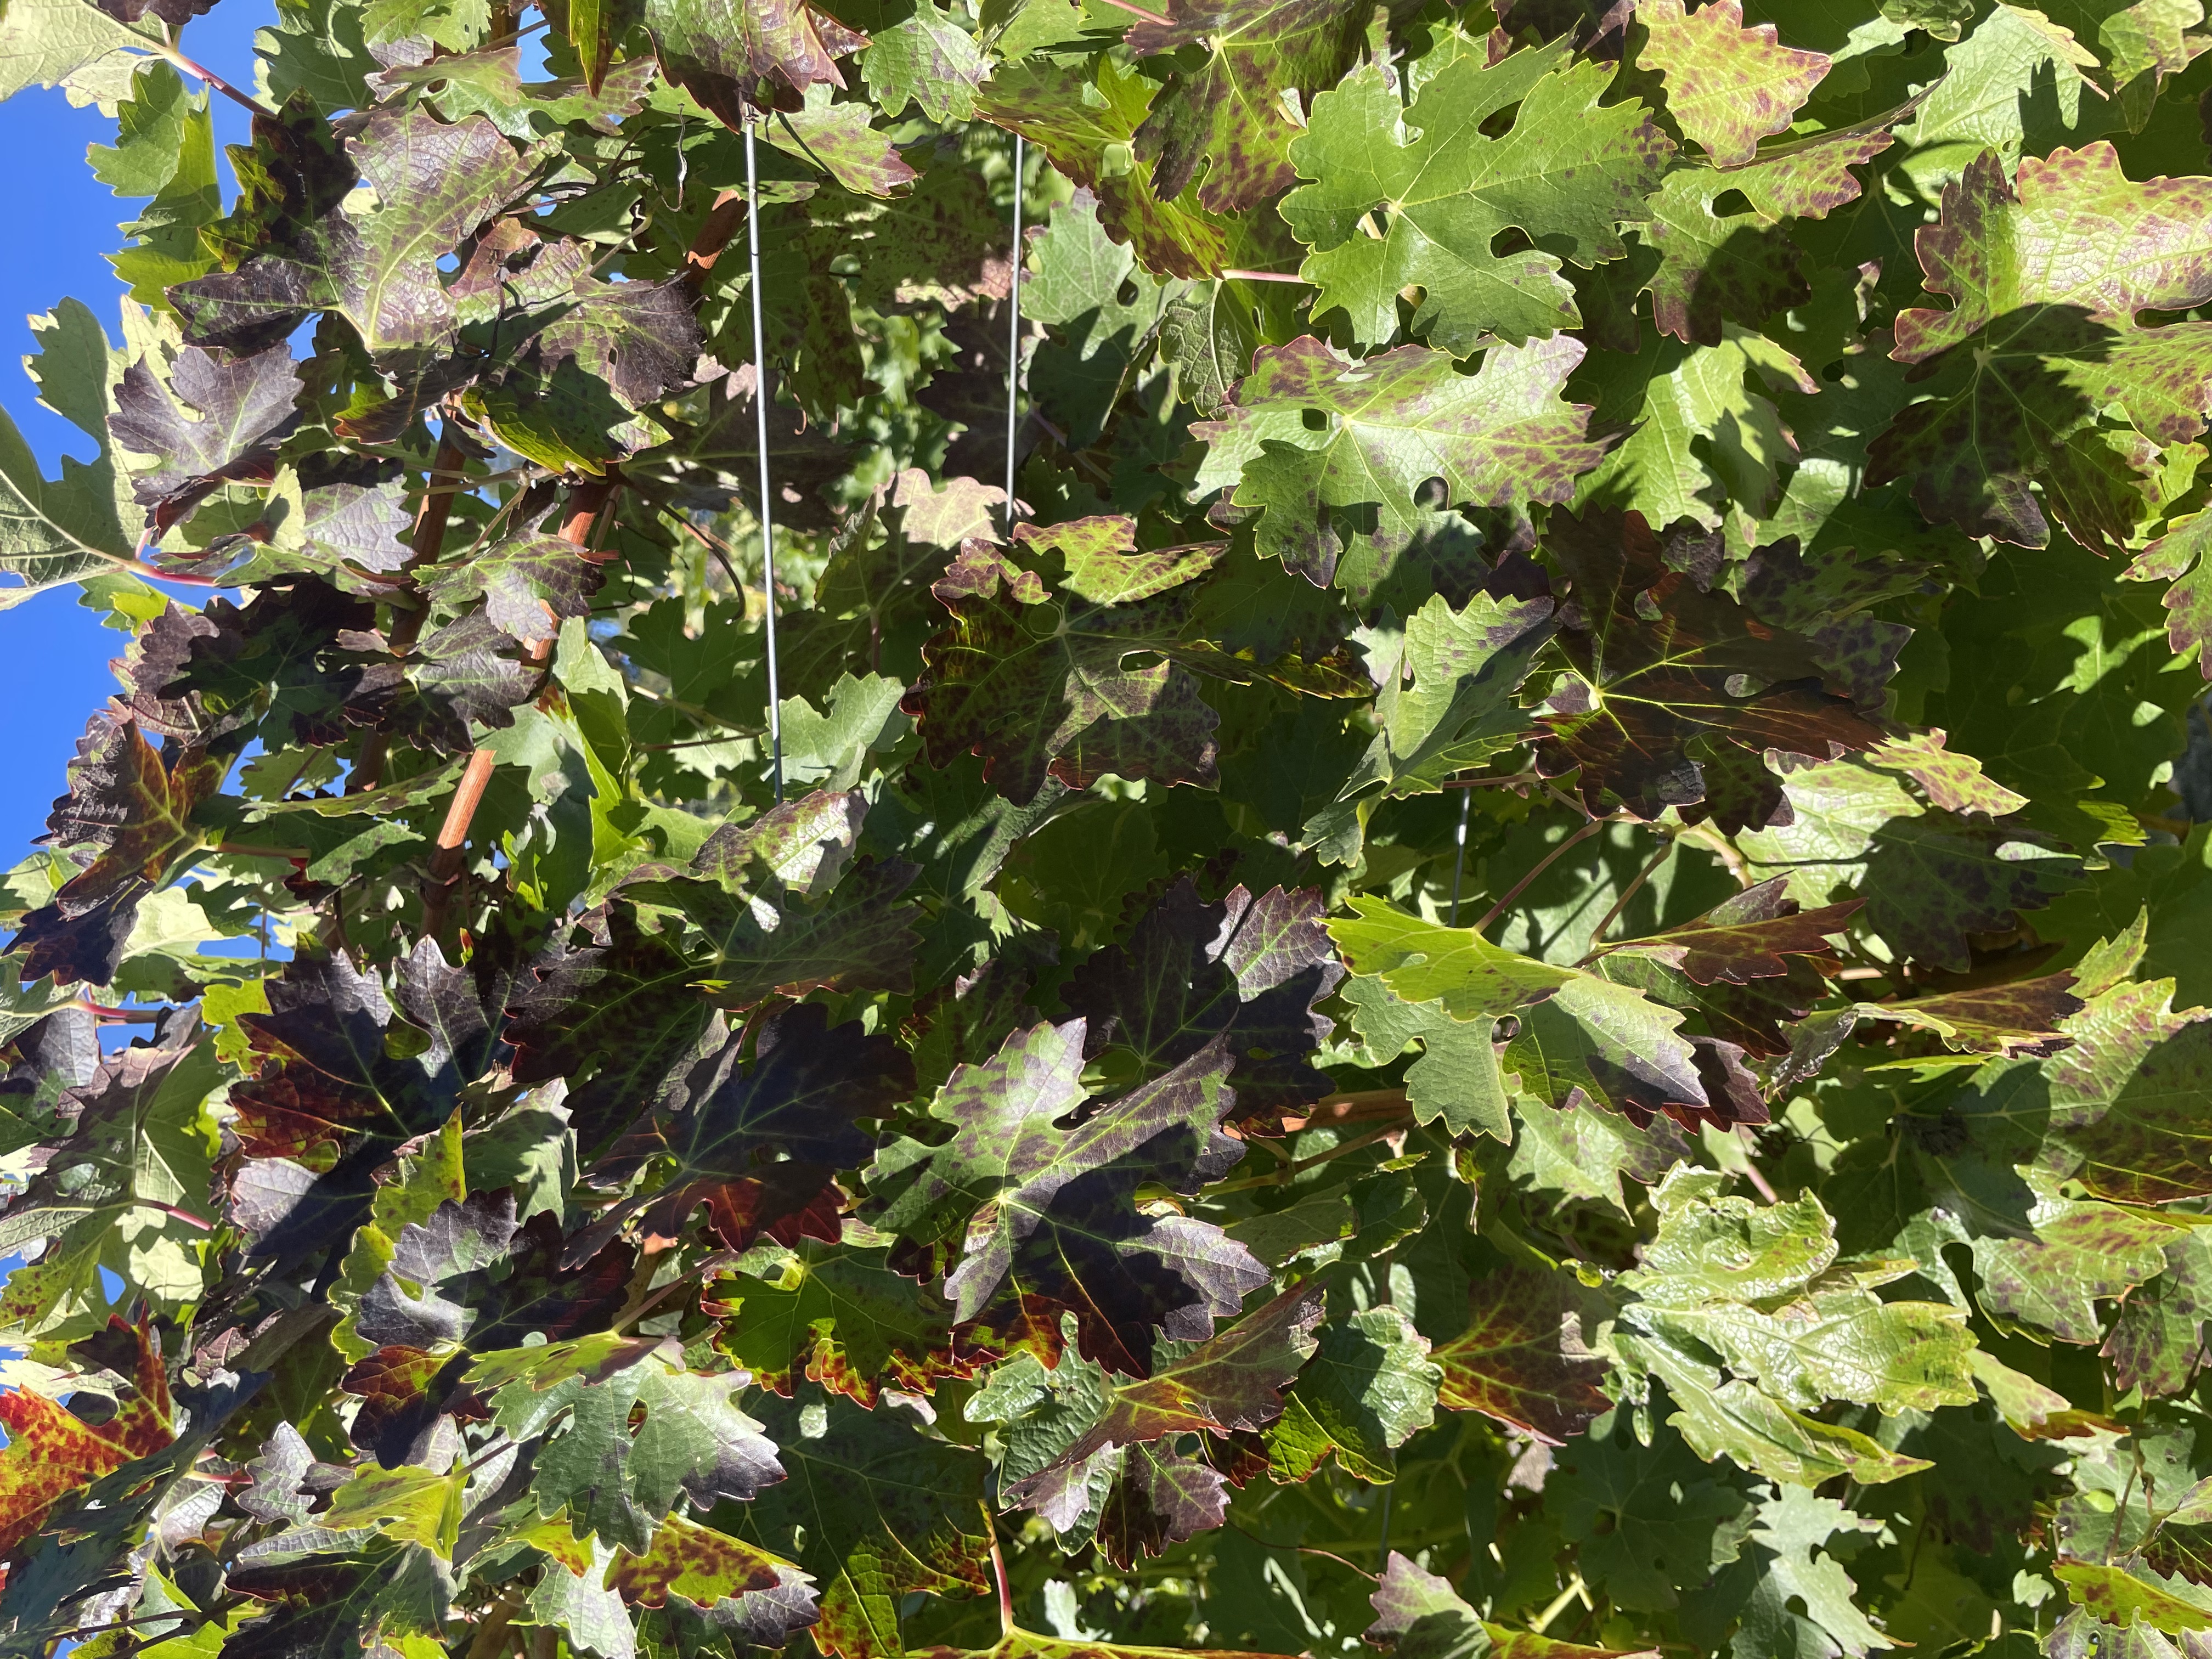
Label: Leafroll 3